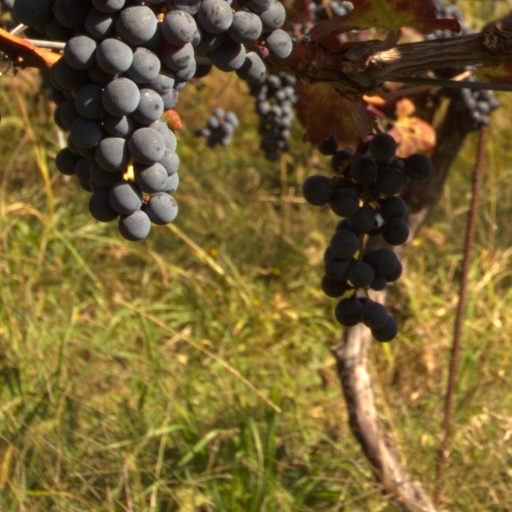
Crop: grape